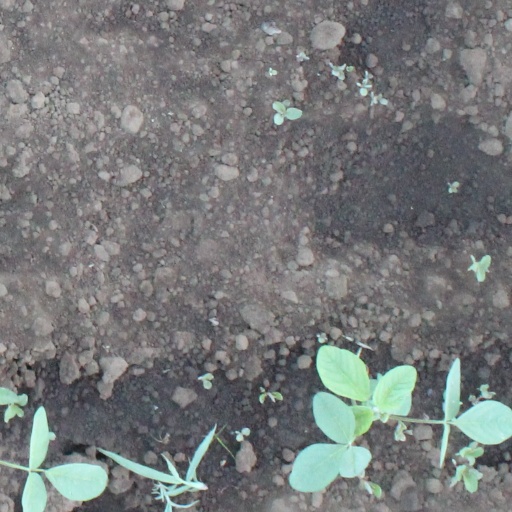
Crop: soybean